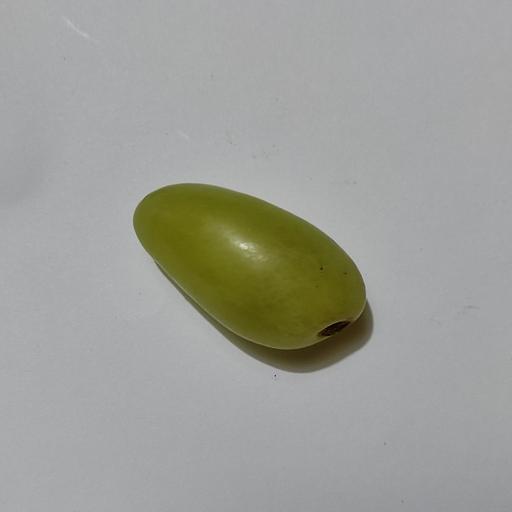
Crop type: Grape